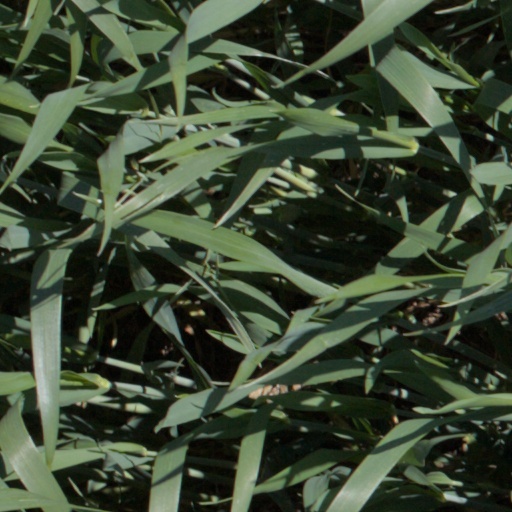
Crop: wheat